German radio intelligence operations during World War II

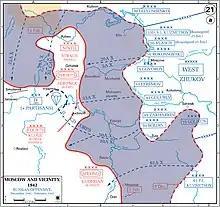
Moscow and Vicinity 1942, Russian Offensive December 1941 – February 1942

On 22 June 1941, immediately after the German Army had made contact with the Soviet force, the latter lifted all radio restrictions. The volume of messages rose so sharply that it was reasonable to conclude that the Russians had been taken completely by surprise, if not by the attack itself, then at least with respect to its timing. Long encrypted messages alternated with dispatches sent in the clear. These made it possible to sketch the rough outline of the radio picture, especially in front of the Seventeenth and Sixth Armies. The Germans could then draw conclusions, though at first unreliable, about the number of Russian divisions opposing them and could identify the numerical designations of corps and divisions. Since the Russians continued to use codes and ciphers which had already been broken, some of their messages could be crypanalyzed at once. The more difficult systems did, however, provide sufficient text for new attempts at a solution, which were begun immediately.